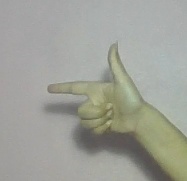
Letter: yaa